Manuela Royo Letelier

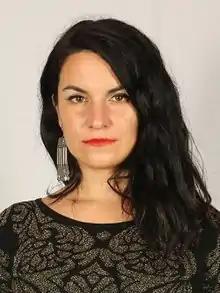

Mariela Royo Letelier (born 27 September 1982) is a Chilean historian and lawyer who was elected as a member of the Chilean Constitutional Convention.